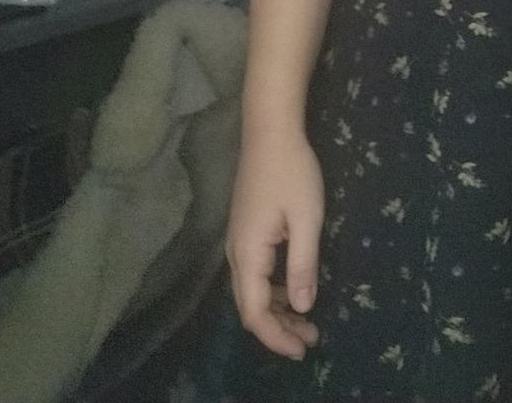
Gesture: no_gesture